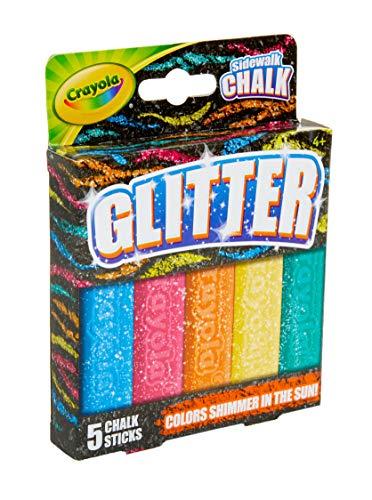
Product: Crayola Outdoor Chalk, Glitter Sidewalk Chalk, Summer Toys, 5 Count
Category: Toys & Games | Arts & Crafts | Drawing & Painting Supplies | Chalk
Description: Bright, bold Crayola crayon pigments produce the brightest SW chalk available.
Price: $4.20